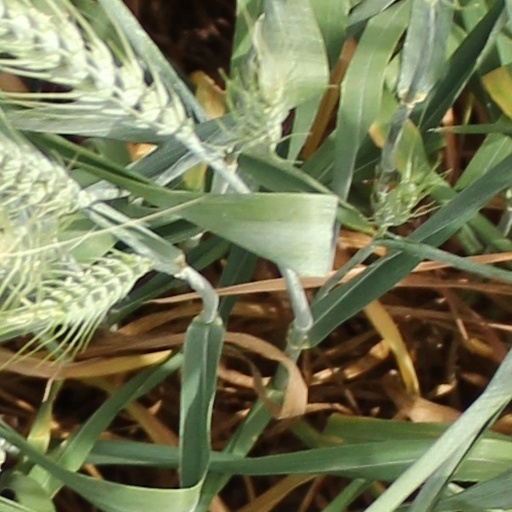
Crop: wheat